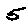
Label: 5